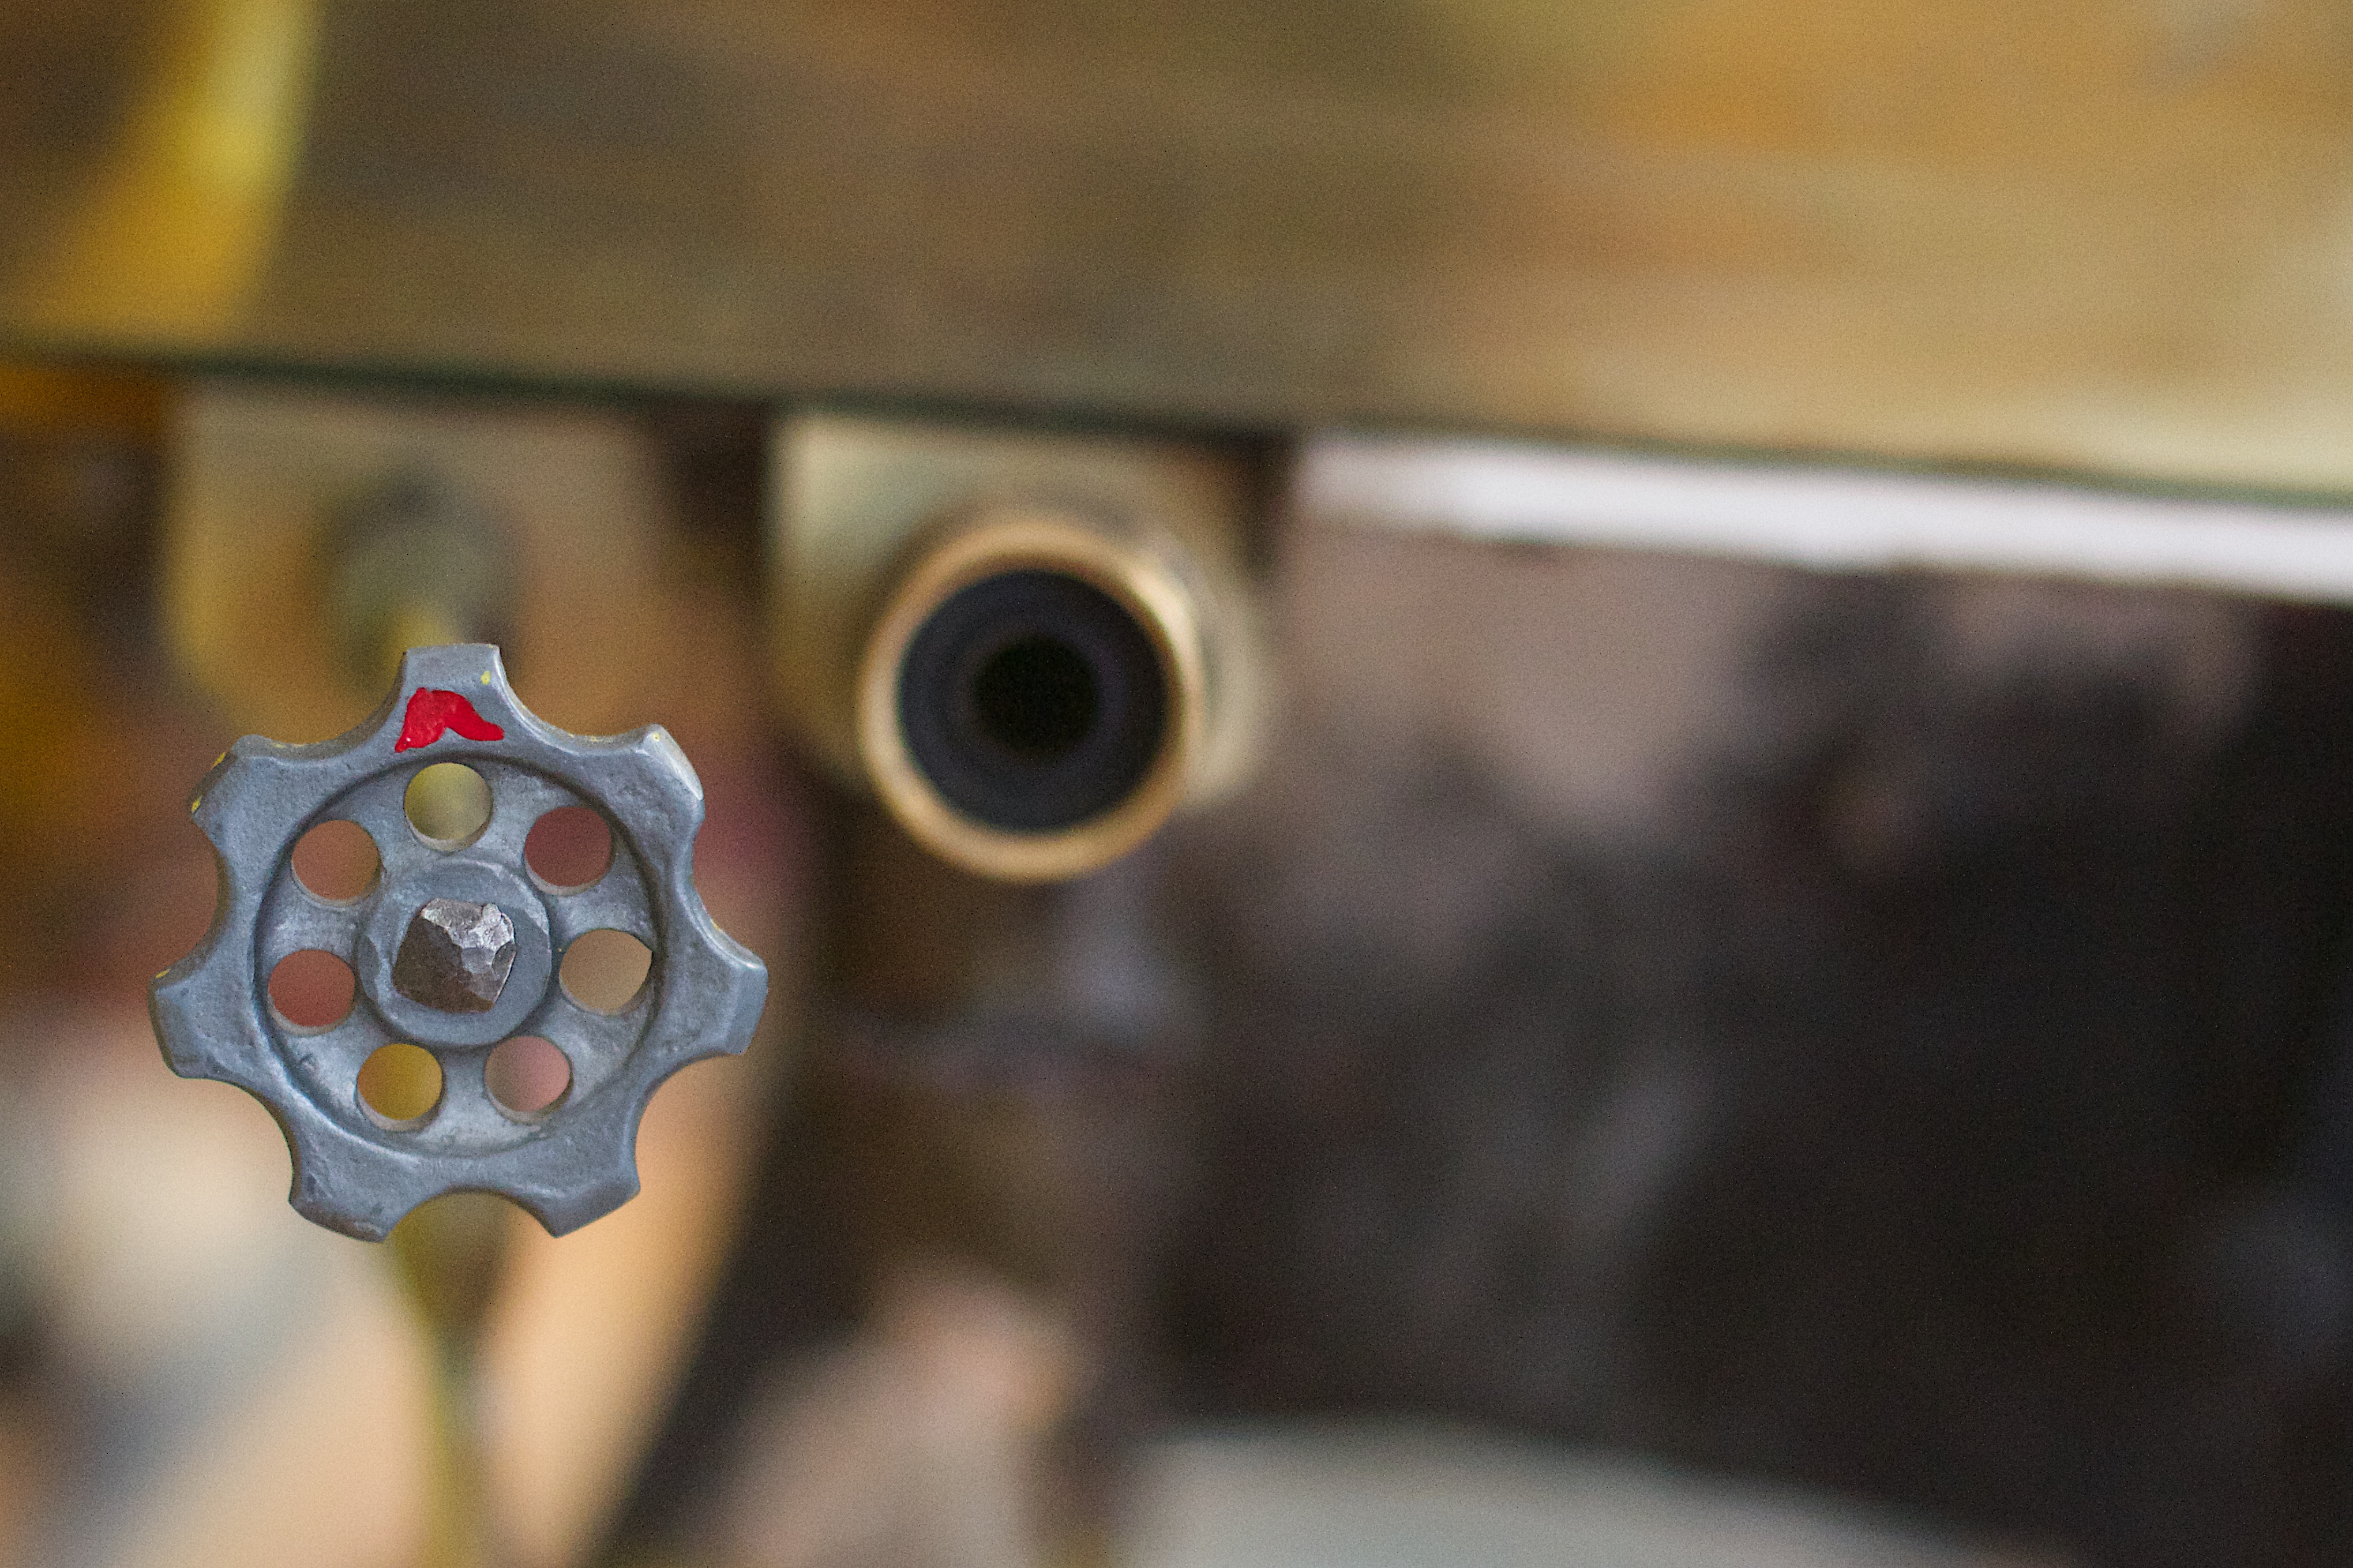
wheel, weapon, close up, macro photography